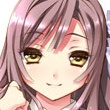
Portrait style: Anime Portrait